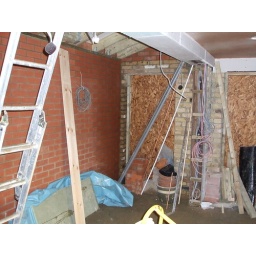
kitchen - will have one normal door in this hole